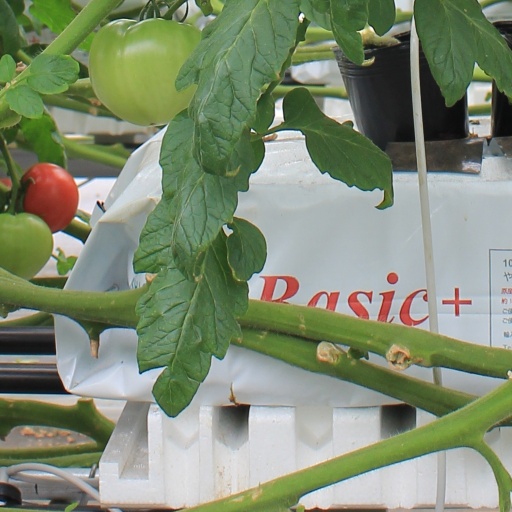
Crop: tomato